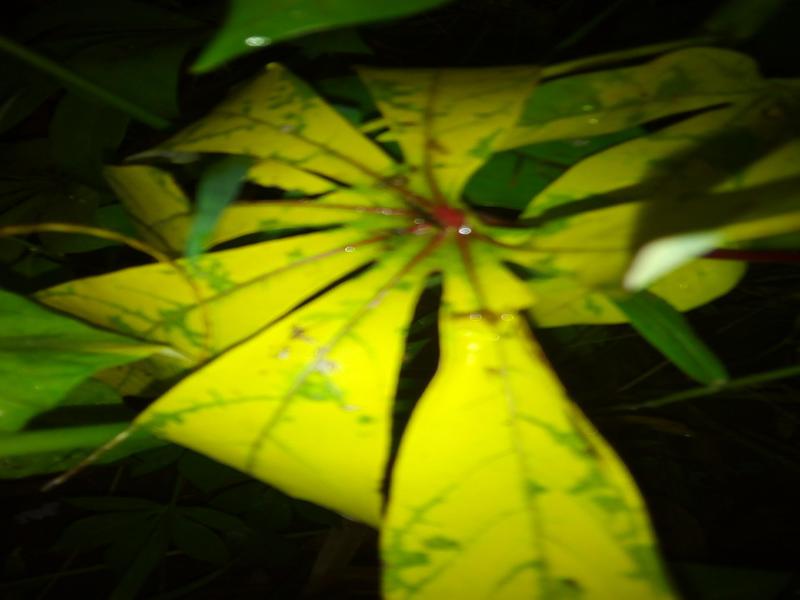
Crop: cassava
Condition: brown_streak_disease